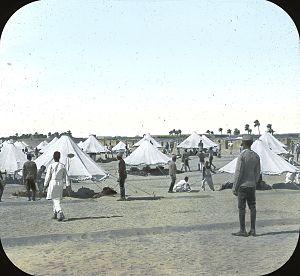
Un camp militaire est un regroupement de troupes, installé temporairement ou définitivement. Il peut servir à former des recrues, ou être utilisé comme lieu de repos.